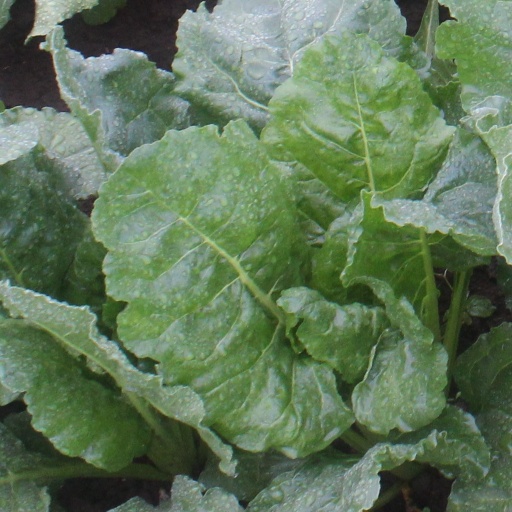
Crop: sugar beet